Treaty of Novgorod (1557)

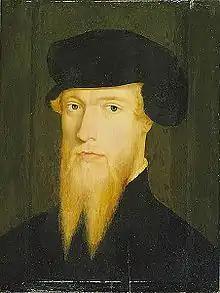
Eric XIV of Sweden

Since 1554, Gustav I of Sweden had attempted to draw the Livonian gentry into an alliance with Sweden, Denmark-Norway and Poland-Lithuania. After his failure, Gustav I started negotiations for a Russo-Swedish peace with Novgorod's governor, Prince Mikhail Vasil'evich Glinsky. Novgorod was the traditional Russo-Swedish contact point, and Russian tsar Ivan IV "the Terrible" refused to negotiate with Sweden directly since he regarded the elected Gustav I to be of lower status than a hereditary tsar as himself. Gustav I, on the other hand, did not recognise the Russian tsar as an emperor. He also questioned whether the "Duchy of Muscovy" could represent Russia. Therefore, he wanted to send the Swedish commander of Viborg Castle as negotiator.